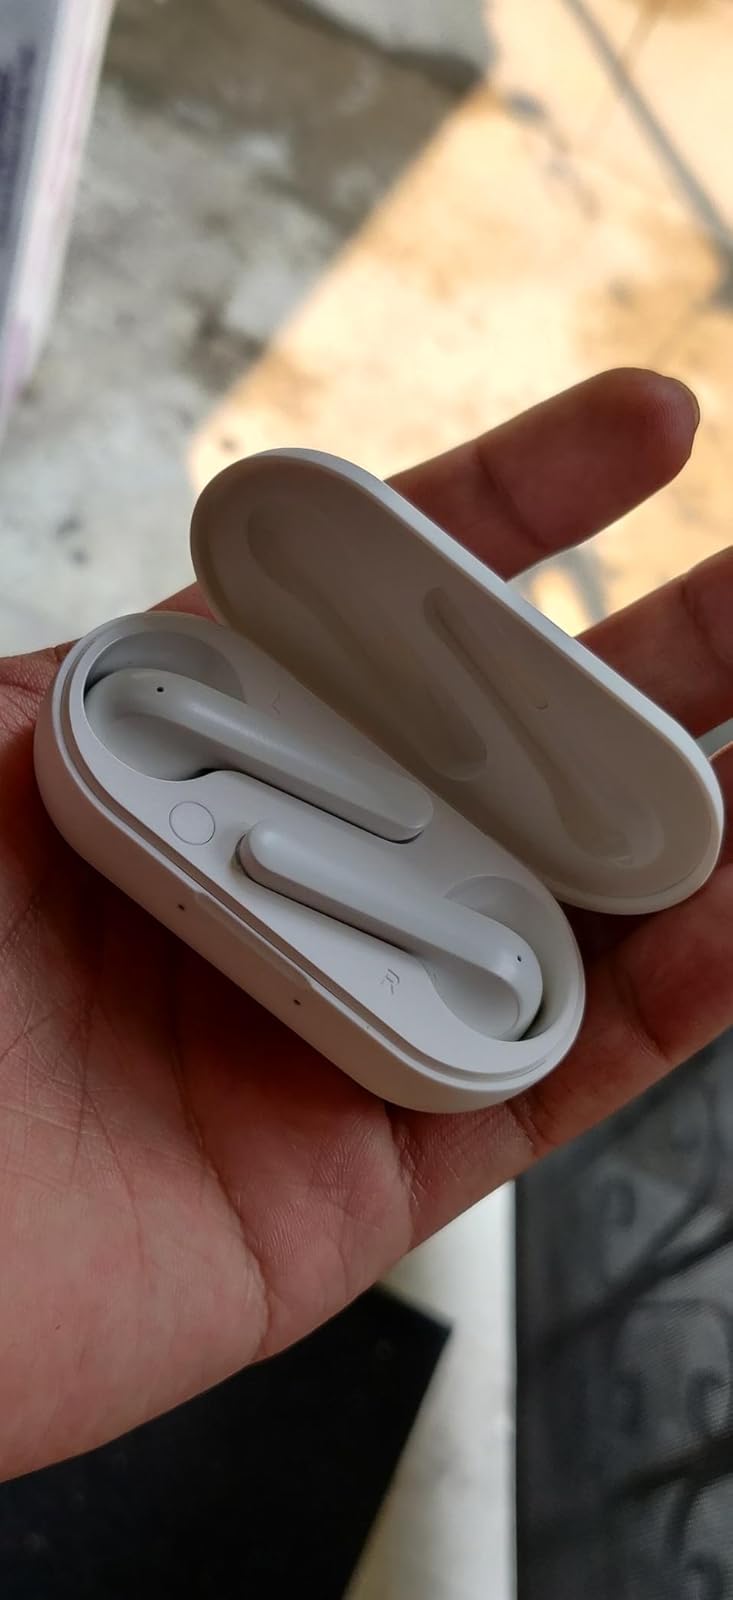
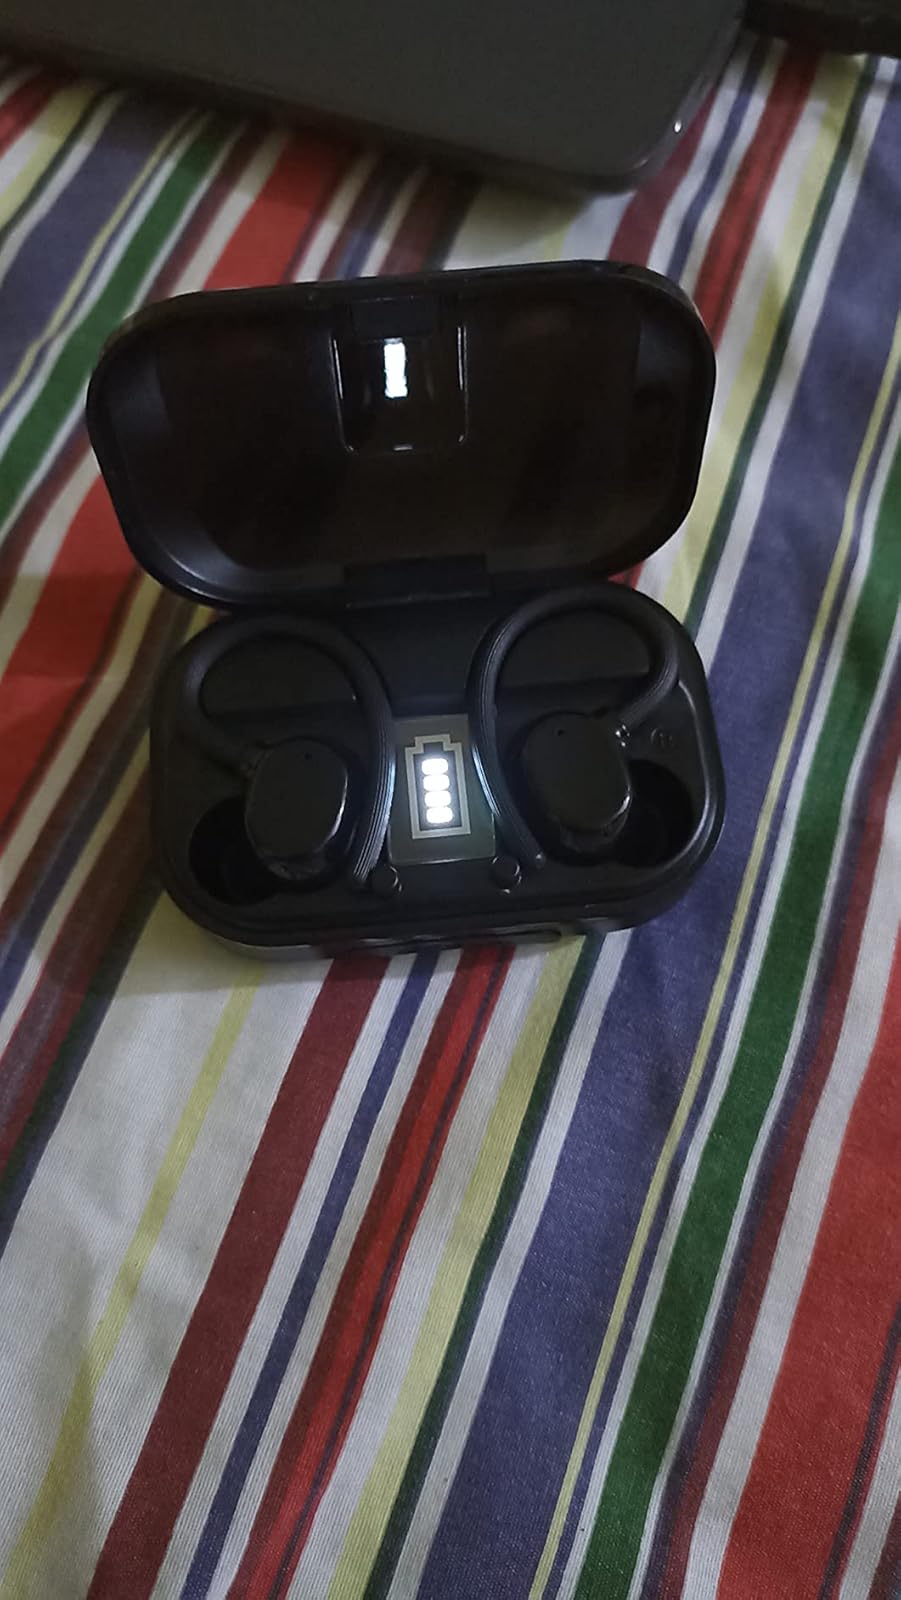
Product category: earbuds
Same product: no